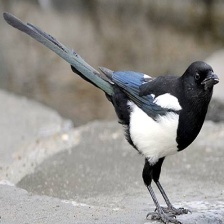
Species: EURASIAN MAGPIE
Scientific name: PICA PICA
ImageNet parent category: magpie